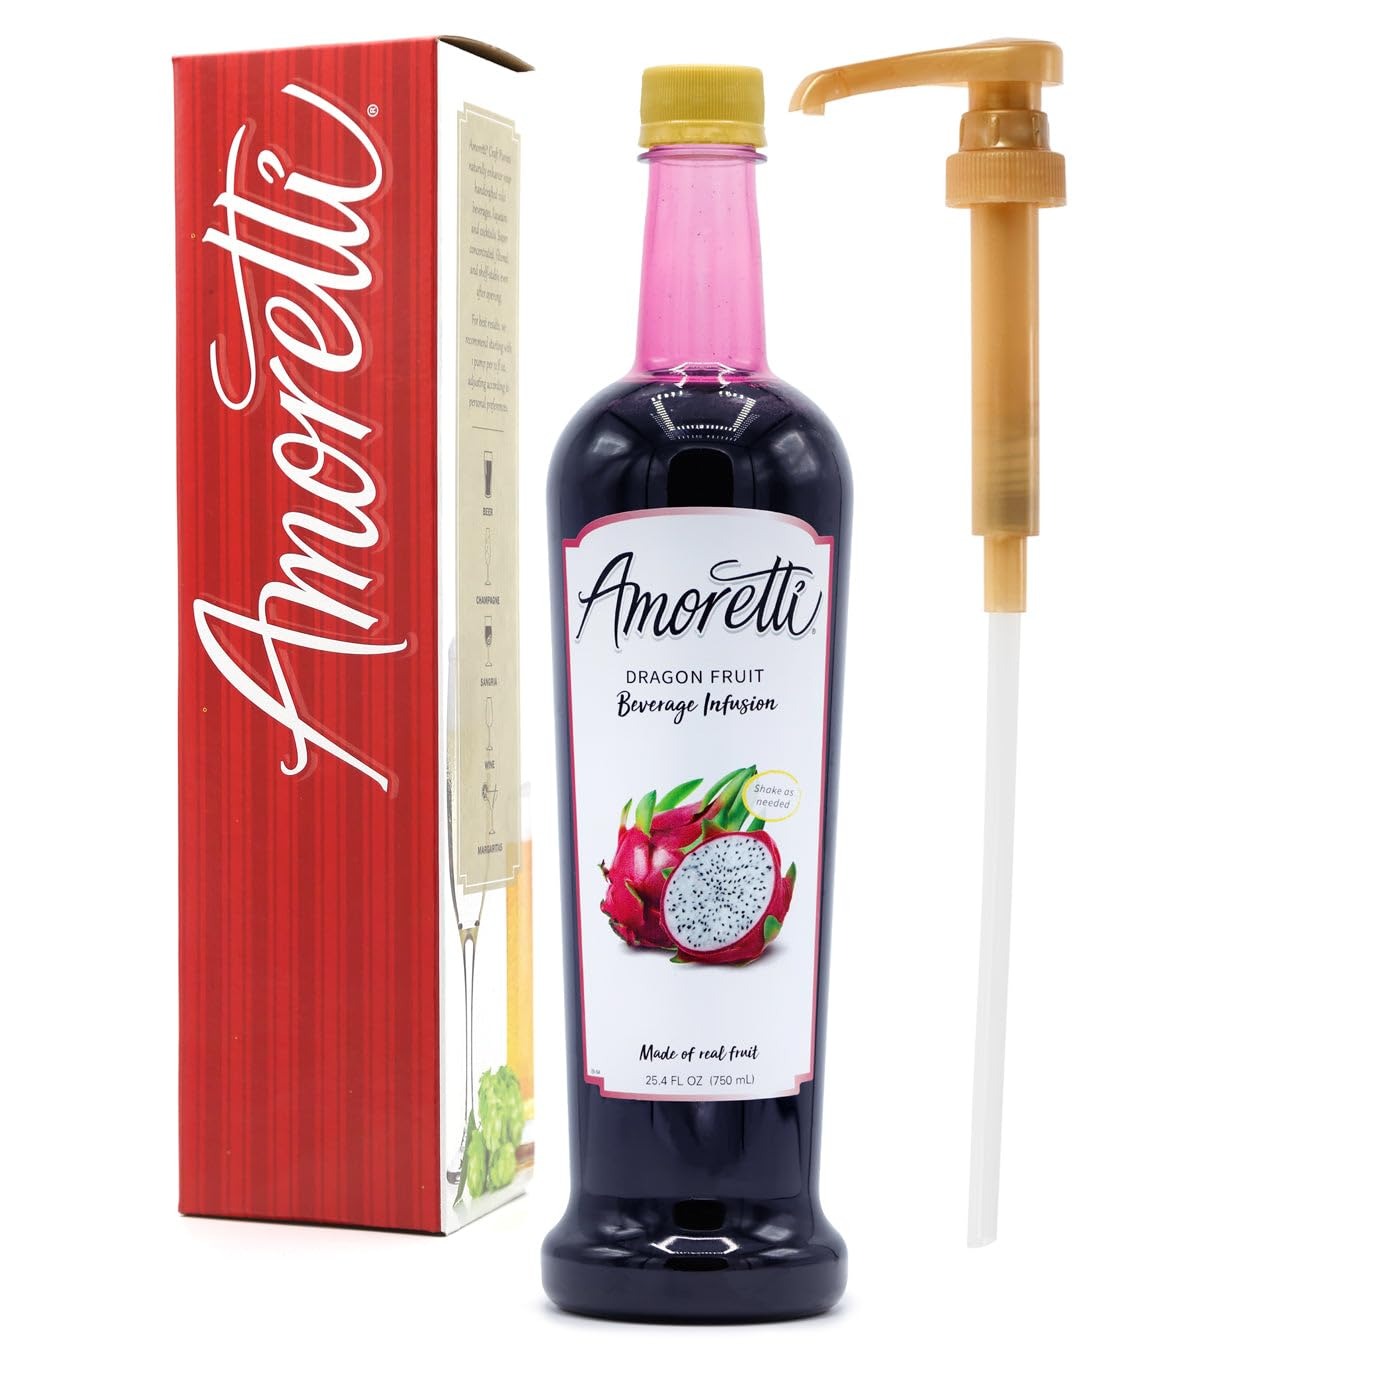
Item Name: Amoretti - Dragon Fruit Beverage Infusion, 94 Servings Per Bottle (750 ml) - Drink Mix & Water Enhancer with Pump for Flavoring Cocktails, Waters, Teas, and other Beverages, Preservative Free
Bullet Point 1: VERSATILE FLAVOR: Our beverage infusions are perfect for flavoring waters, hot teas, iced teas, seltzers, cocktails, mocktails, lemonades, sodas, sangrias, champagnes, and more
Bullet Point 2: PREMIUM QUALITY: Made with real fruit flavors, no preservatives, non-GMO, vegan, and Kosher Pareve for a clean, natural taste in every pump.
Bullet Point 3: BEST VALUE PER SERVING: Highly concentrated with 94 servings per 750ml bottle, delivering more flavor per pump than other brands.
Bullet Point 4: SHELF-STABLE & CONVENIENT: Stays fresh even after opening, no refrigeration needed. Includes a free pump for effortless pouring.
Bullet Point 5: PROFESSIONALLY CRAFTED: Handcrafted in Southern California and TTB-approved for both home and commercial craft beverage creations.
Product Description: <p>Amoretti's Dragon Fruit Beverage Infusion is a delightful and exotic addition to your beverage repertoire, bursting with the vibrant essence of real dragon fruit. Crafted with care, this infusion transforms your ordinary drinks into a tropical paradise, allowing you to savor the mesmerizing flavor and striking magenta hue of this beloved fruit. Made with authentic dragon fruit, you can trust that you're enjoying a true taste of the tropics with every sip.</p> <p>Made with <b>real fruit flavors</b>, our <b>preservative-free, non-GMO, vegan, and Kosher Pareve</b> formula guarantees a <b>premium taste experience</b> in every sip. Whether you're crafting <i>signature cocktails, refreshing spritzers, or bold-flavored mocktails</i>, Amoretti makes it easy to create <b>vibrant, consistent flavors</b> with every pump.</p> <p>With <b>94 servings per bottle</b>, Amoretti offers <b>unmatched value</b> and a <b>low-cost-per-serving</b> compared to other brands. Plus, it's <b>shelf-stable</b>, meaning it stays fresh even after opening—<b>no refrigeration required!</b></p> <p><b>Proudly handcrafted in Southern California</b>, Amoretti Beverage Infusions are the ultimate choice for <i>home bartenders, cafés, restaurants, and professional mixologists</i>. Experience the perfect balance of <b>sweet and tart</b> with <b>Amoretti Beverage Infusion</b>—your go-to flavor booster for every drink!</p>
Value: 25.4
Unit: Fl Oz

Price: 26.99